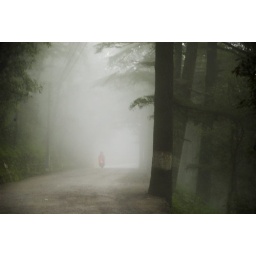
The fog rolled on and the road near the church took on a surreal glow.